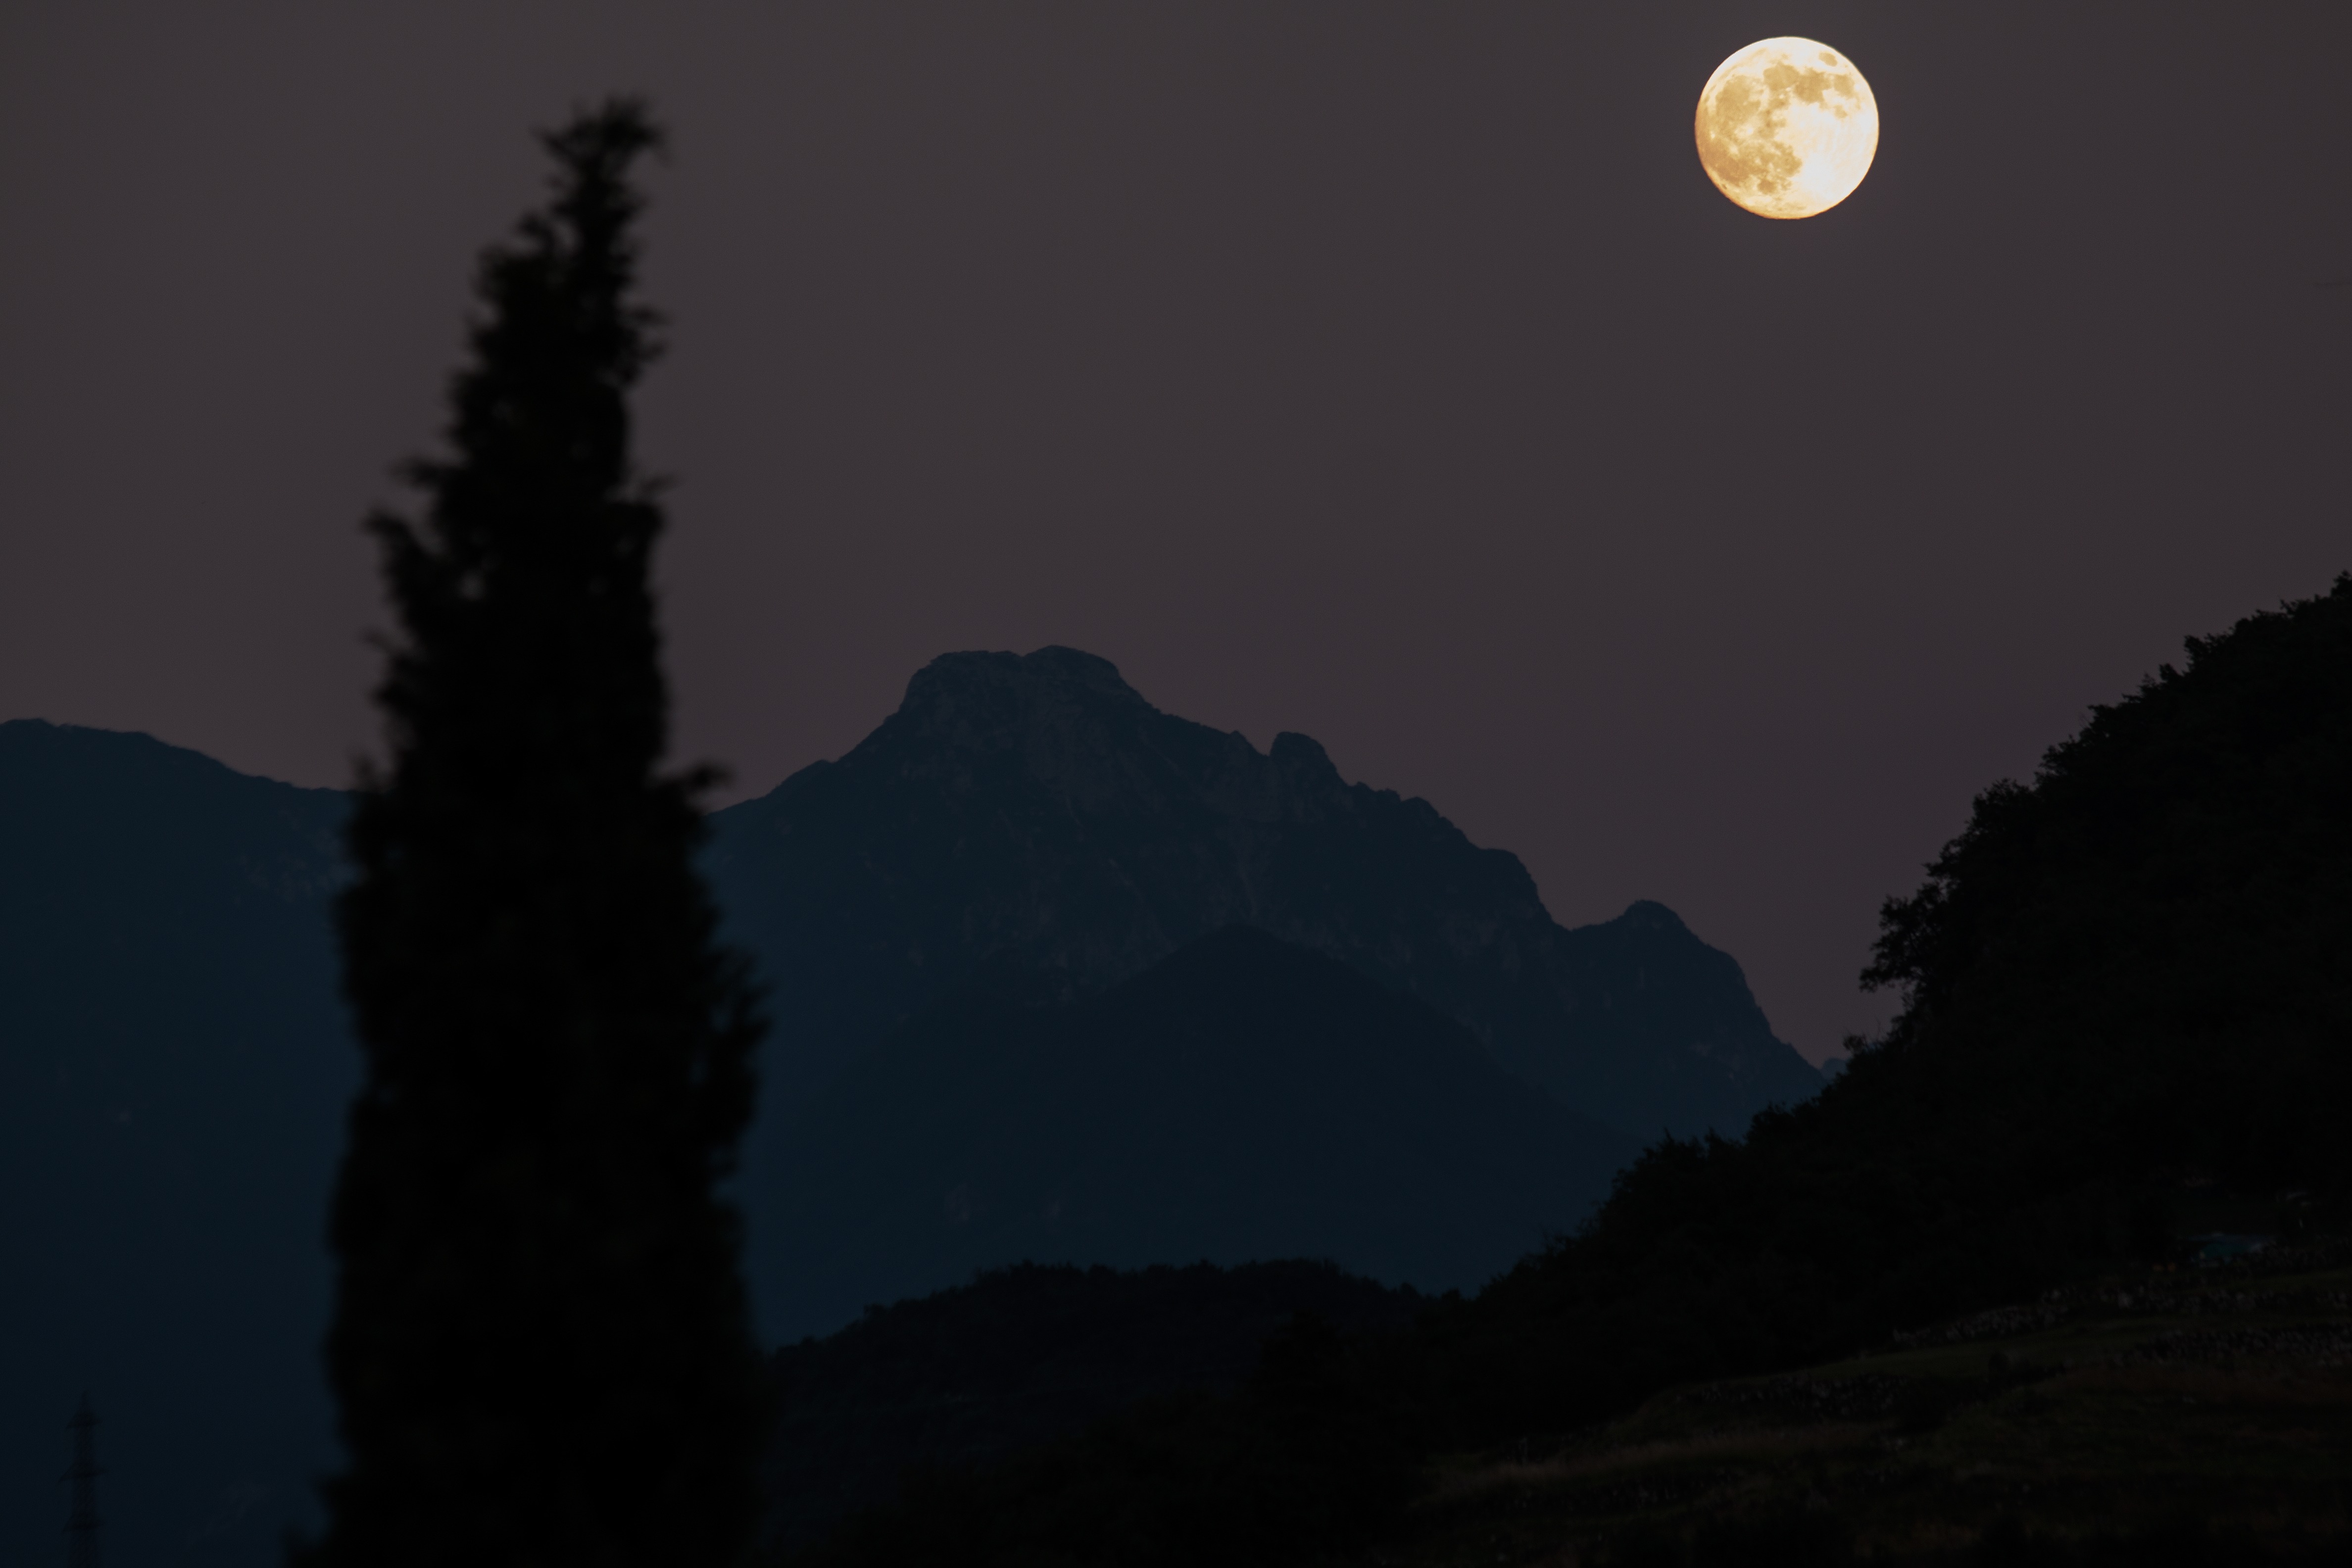
mountain, cloud, sky, sunrise, night, dawn, atmosphere, dusk, evening, twilight, romantic, darkness, moon, full moon, moonlight, mountains, cypress, screenshot, astronomical object, atmospheric phenomenon, almost night